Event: Nepal Earthquake
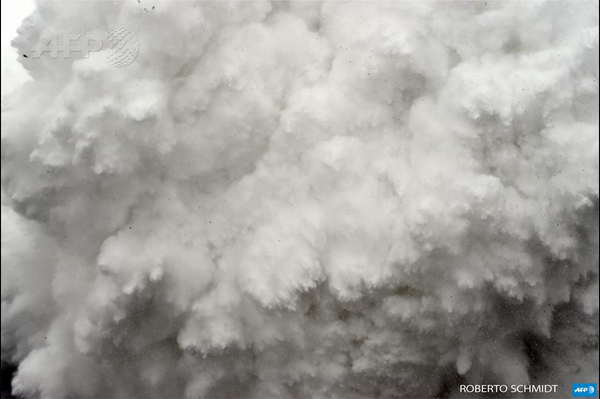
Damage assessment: no_damage